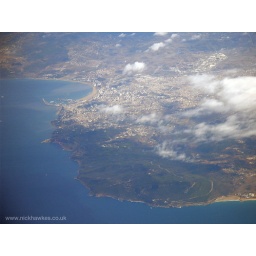
Aerial view from an aeroplane window of Tangiers in Morocco, North Africa - 35000 feet up